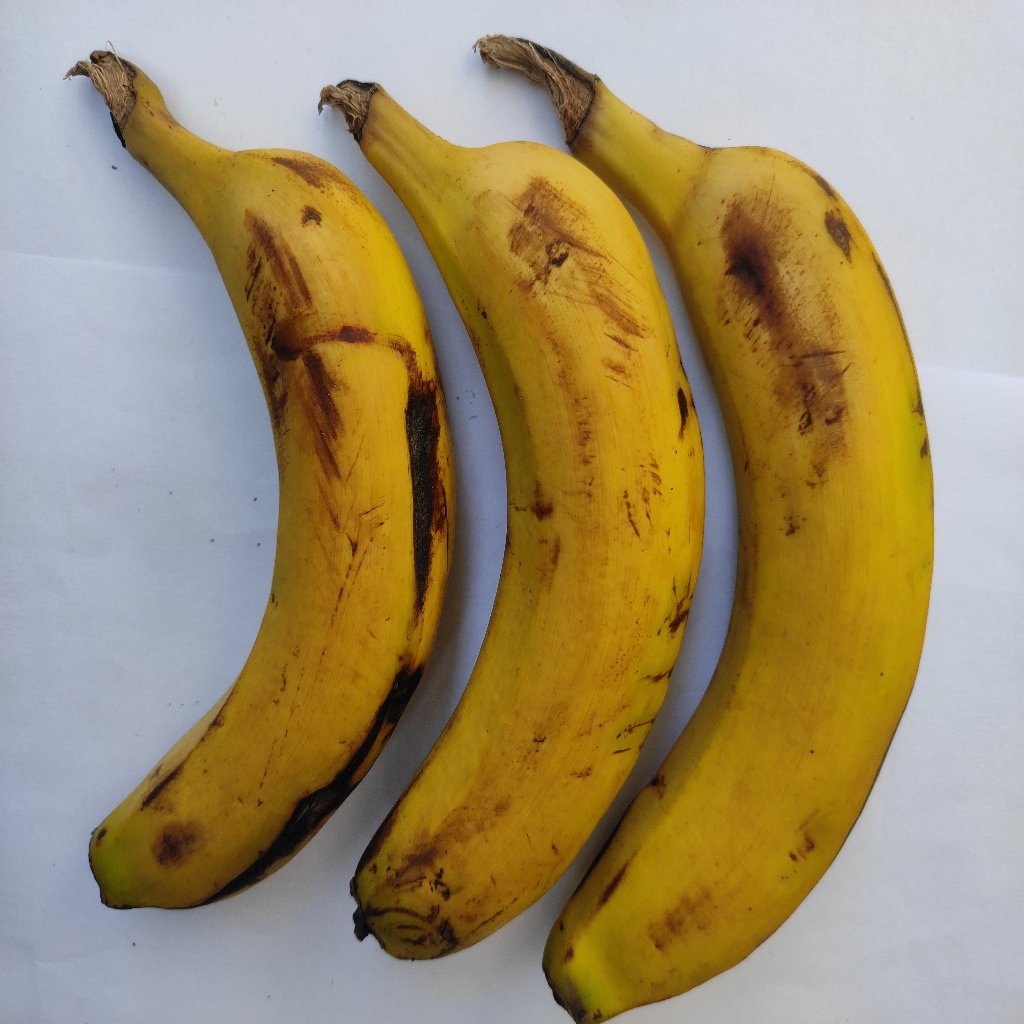
Crop: banana
Quality class: Class_B